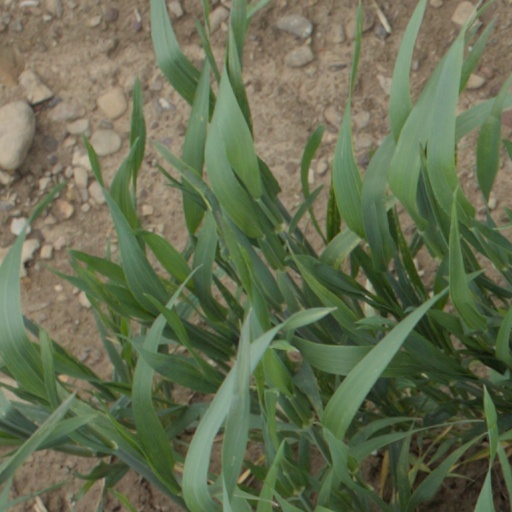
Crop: wheat